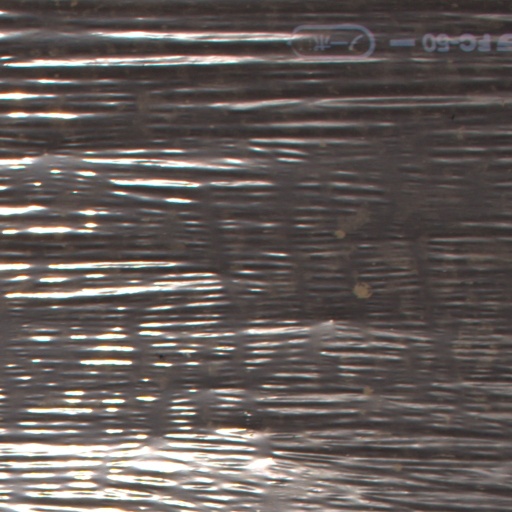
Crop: Jerusalem artichoke